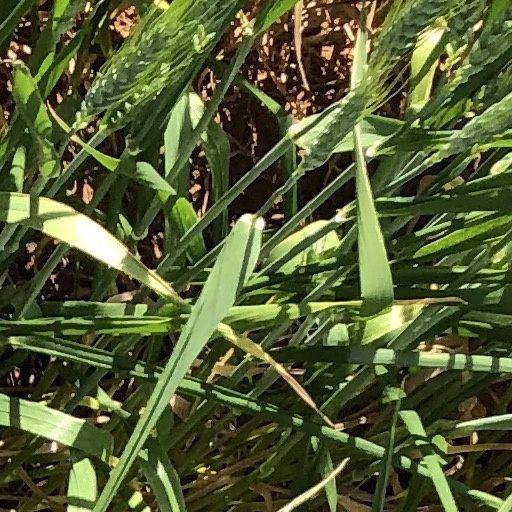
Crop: wheat